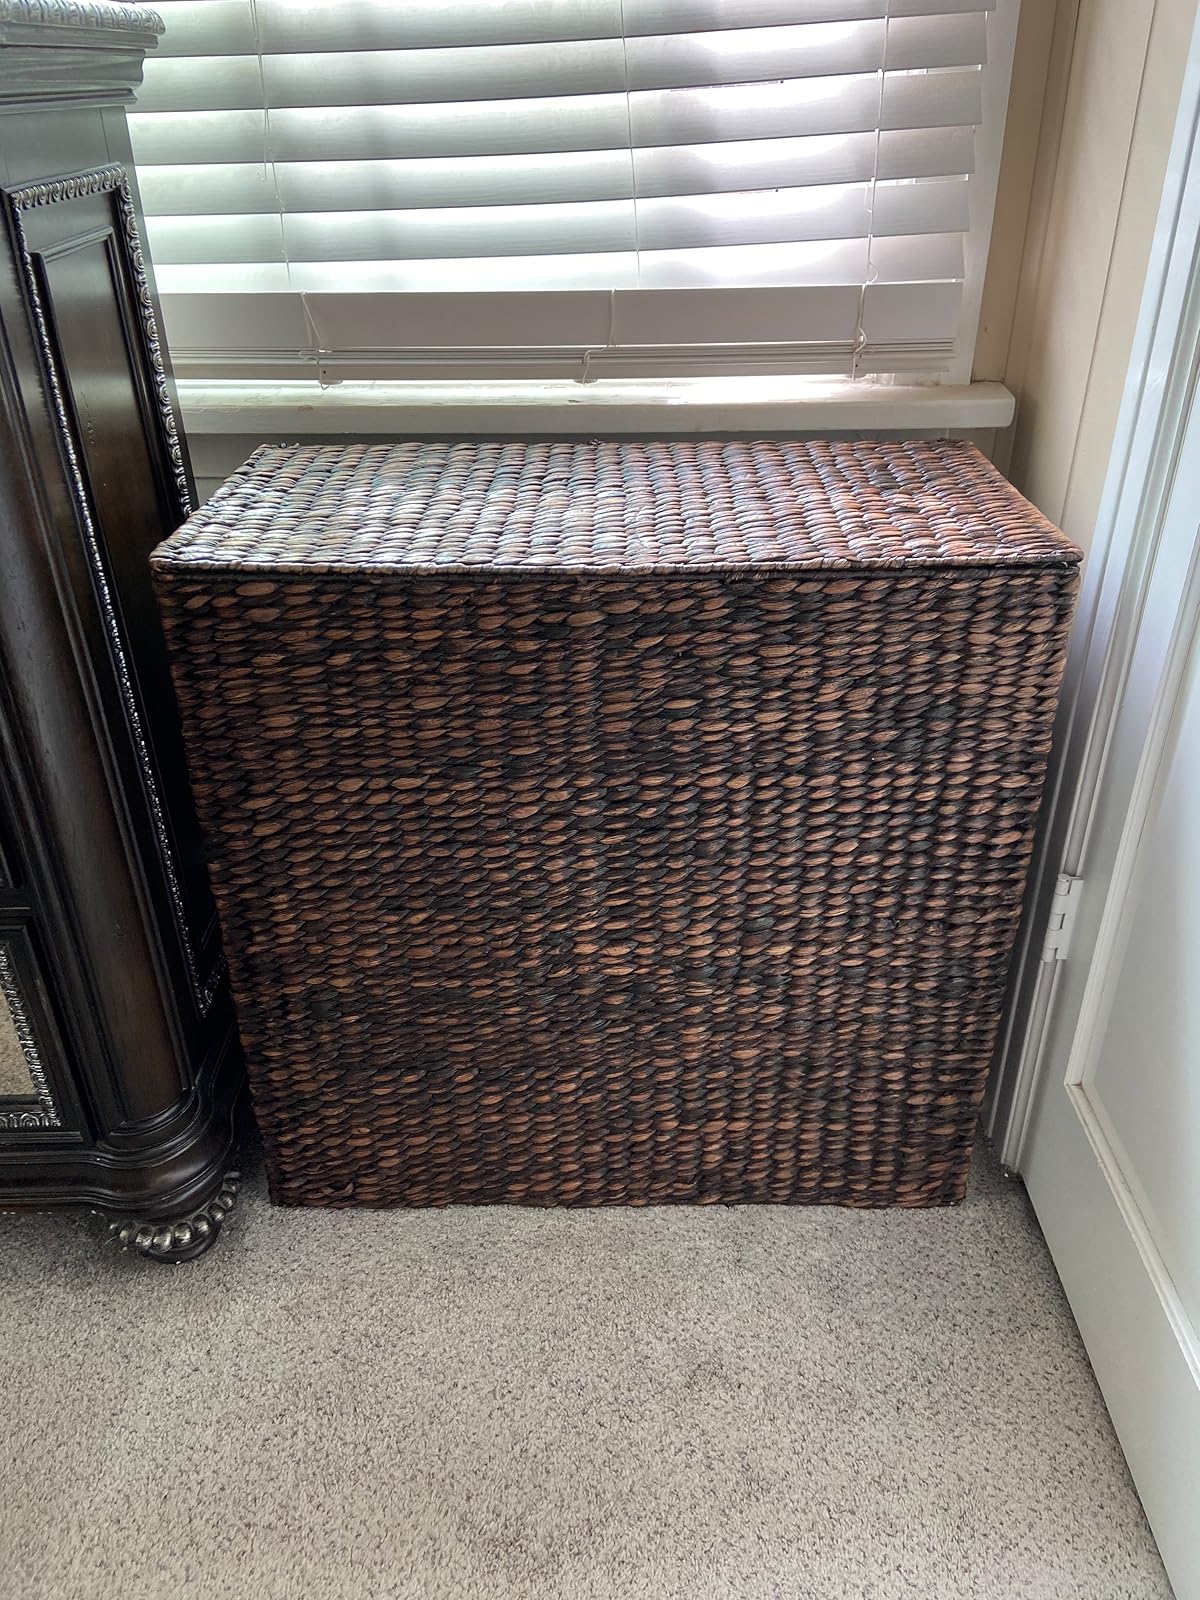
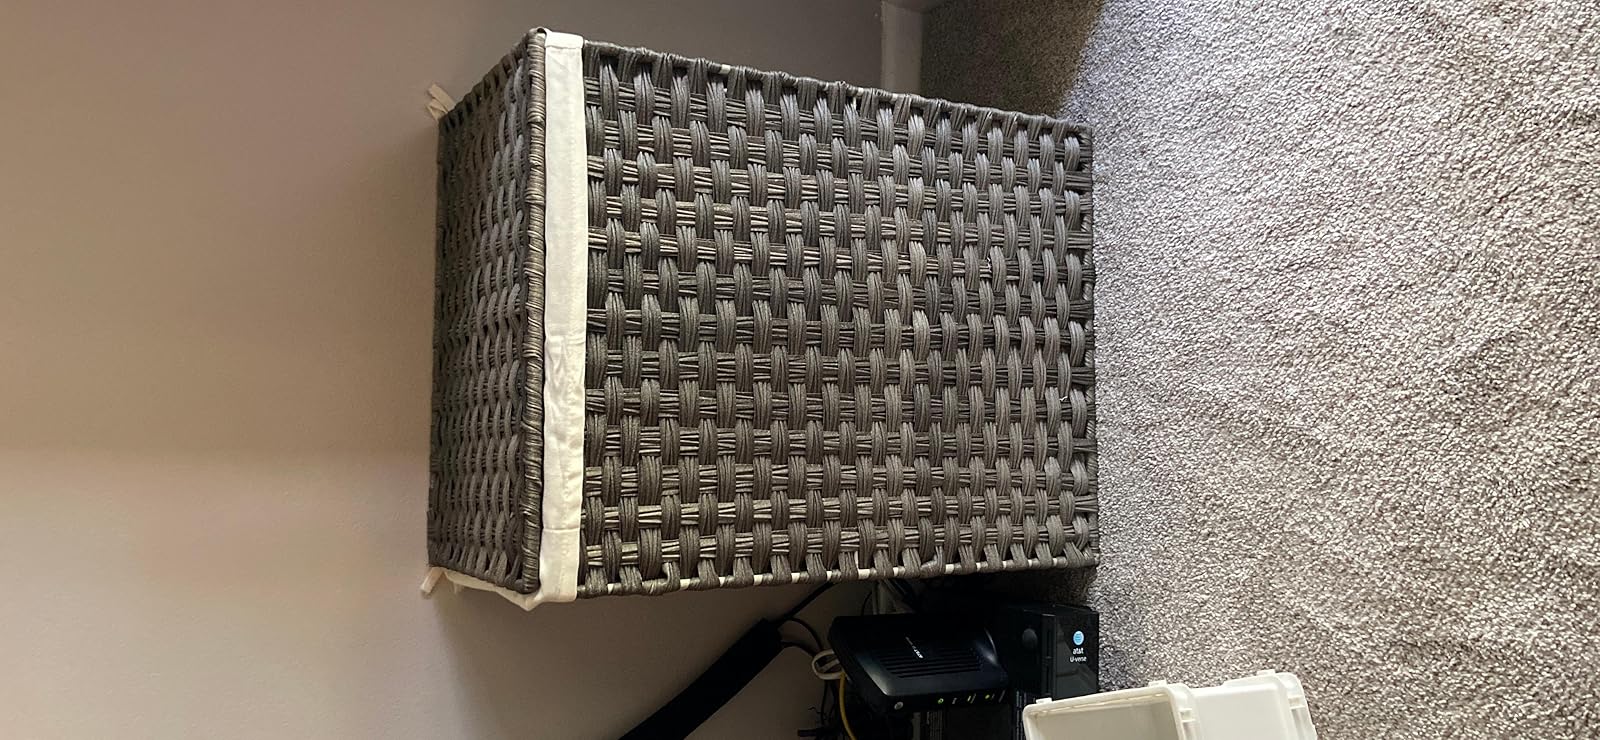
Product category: items_hamper
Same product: no